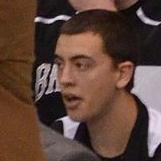
Age: 48